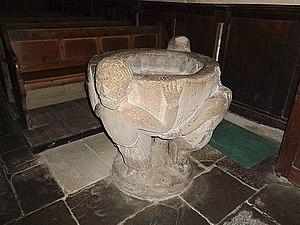
Cuve baptismale du XIIe siècle en granite, classée monument historique le 1911/05/01 à titre d'objet, référence Palissy
Corseul [kɔʁsœl] est une commune française située dans le département des Côtes-d'Armor, en région Bretagne.